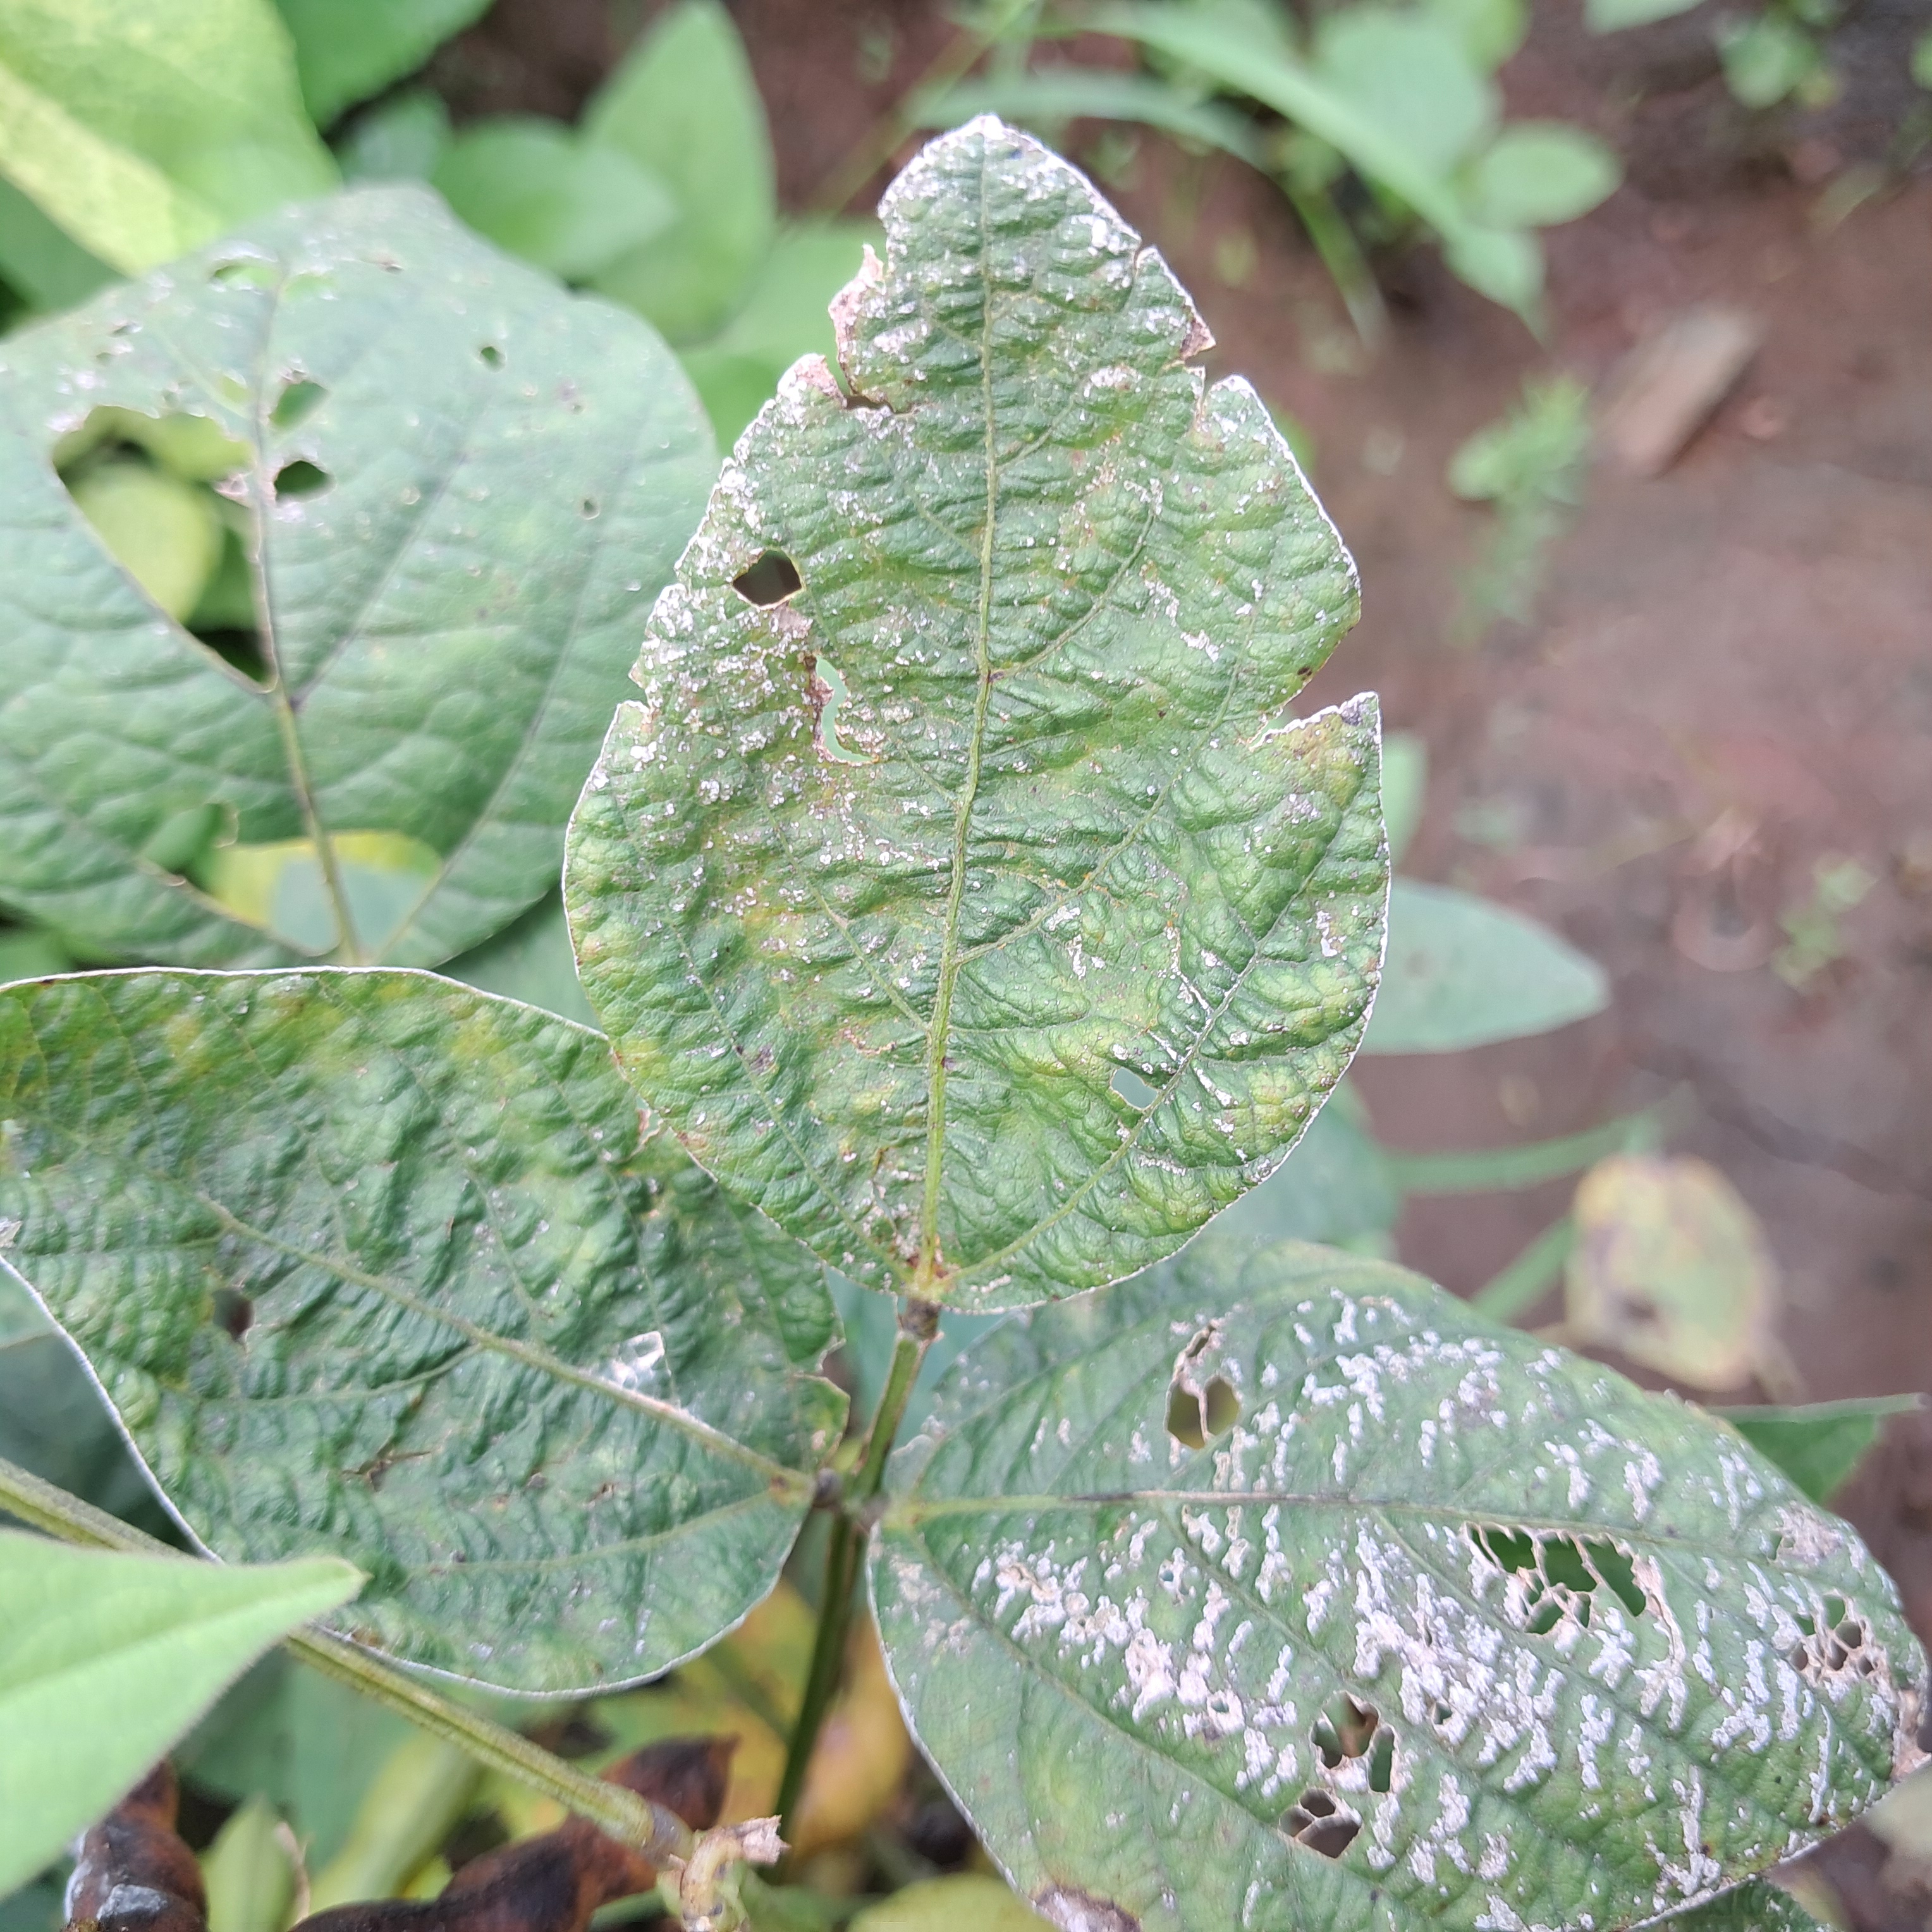
Label: Caterpillar_Semilooper_Pest